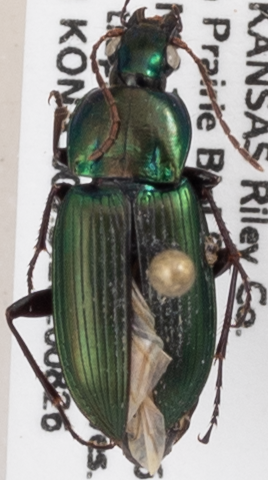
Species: Poecilus chalcites
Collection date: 2020-08-26
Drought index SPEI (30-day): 0.244
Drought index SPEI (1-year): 0.77
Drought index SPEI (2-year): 2.09